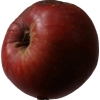
Label: Apple 17